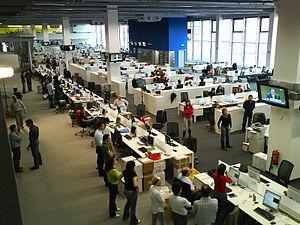
Euskal Irrati Telebista est une entreprise émanant du gouvernement autonome du Pays basque sud chargée de la diffusion de la radio et de la télévision régionale publique. Cette entreprise de droit public a été créée en 1982, sous la présidence du lehendakari Carlos Garaikoetxea, afin de promouvoir la culture et la langue basque. Longtemps basé à Iurreta, son siège social est depuis 2007 à Bilbao.